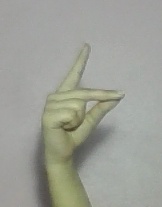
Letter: ta